1992 Los Angeles riots

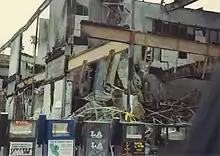
Burned buildings in Los Angeles

About 2,300 Korean-owned stores in southern California were looted or burned, making up 45 percent of all damages caused by the riot. According to the Asian and Pacific American Counseling and Prevention Center, 730 Koreans were treated for post-traumatic stress disorder, which included insomnia and a sense of helplessness and muscle pain. In reaction, many Korean Americans worked to create political and social empowerment.